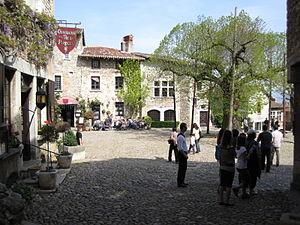
Pérouges
L'hostellerie du Vieux Pérouges désigne à la fois un immeuble et l'auberge installée à l'intérieur. Ce monument est situé à Pérouges, dans le département de l'Ain, en France.